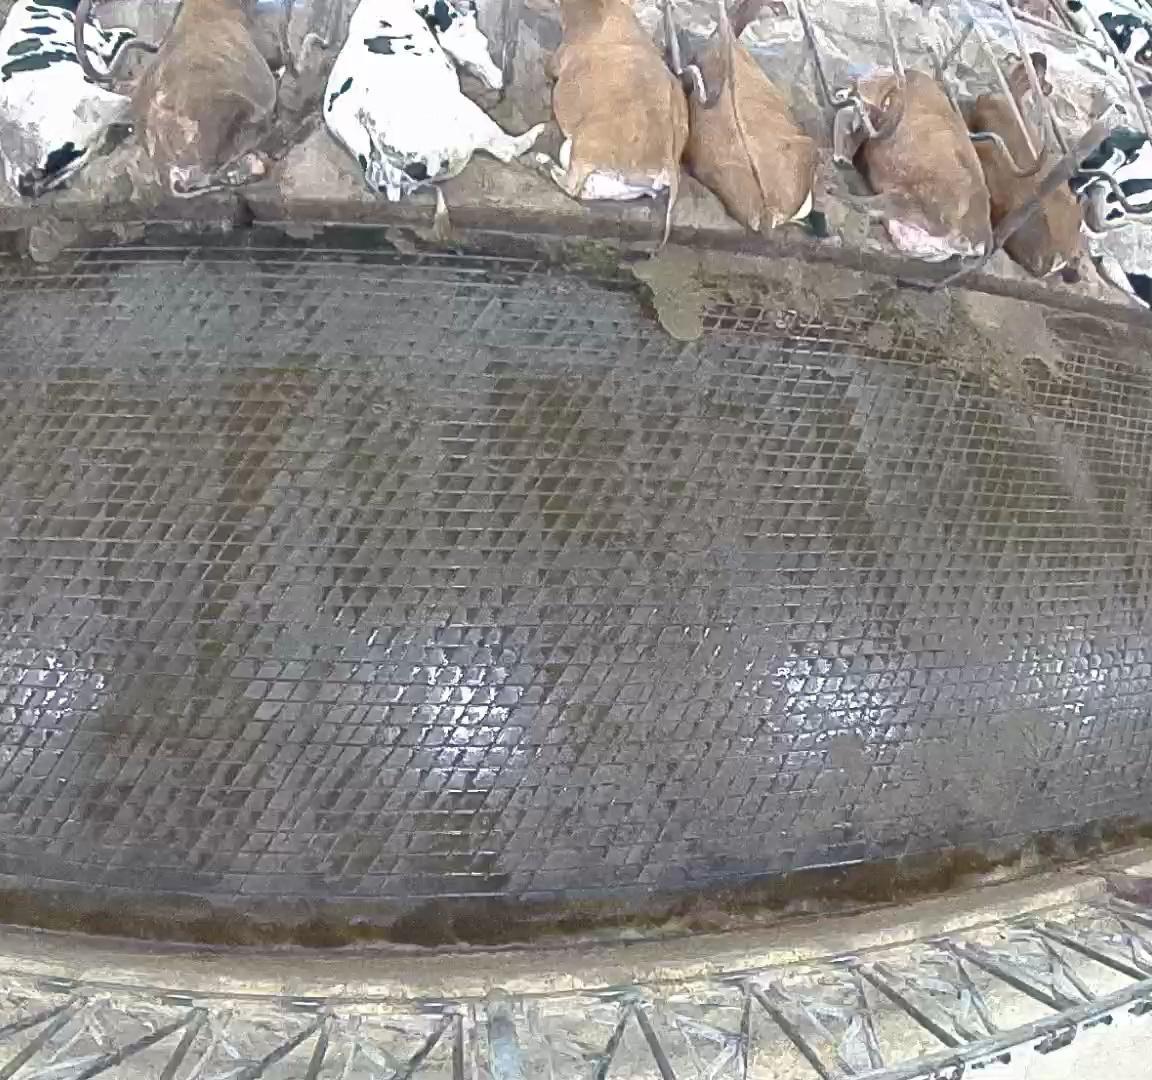
Number of cows: 9